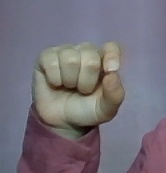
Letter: fa